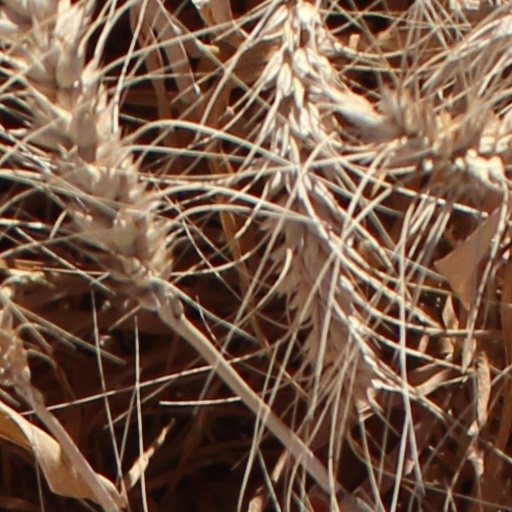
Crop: wheat